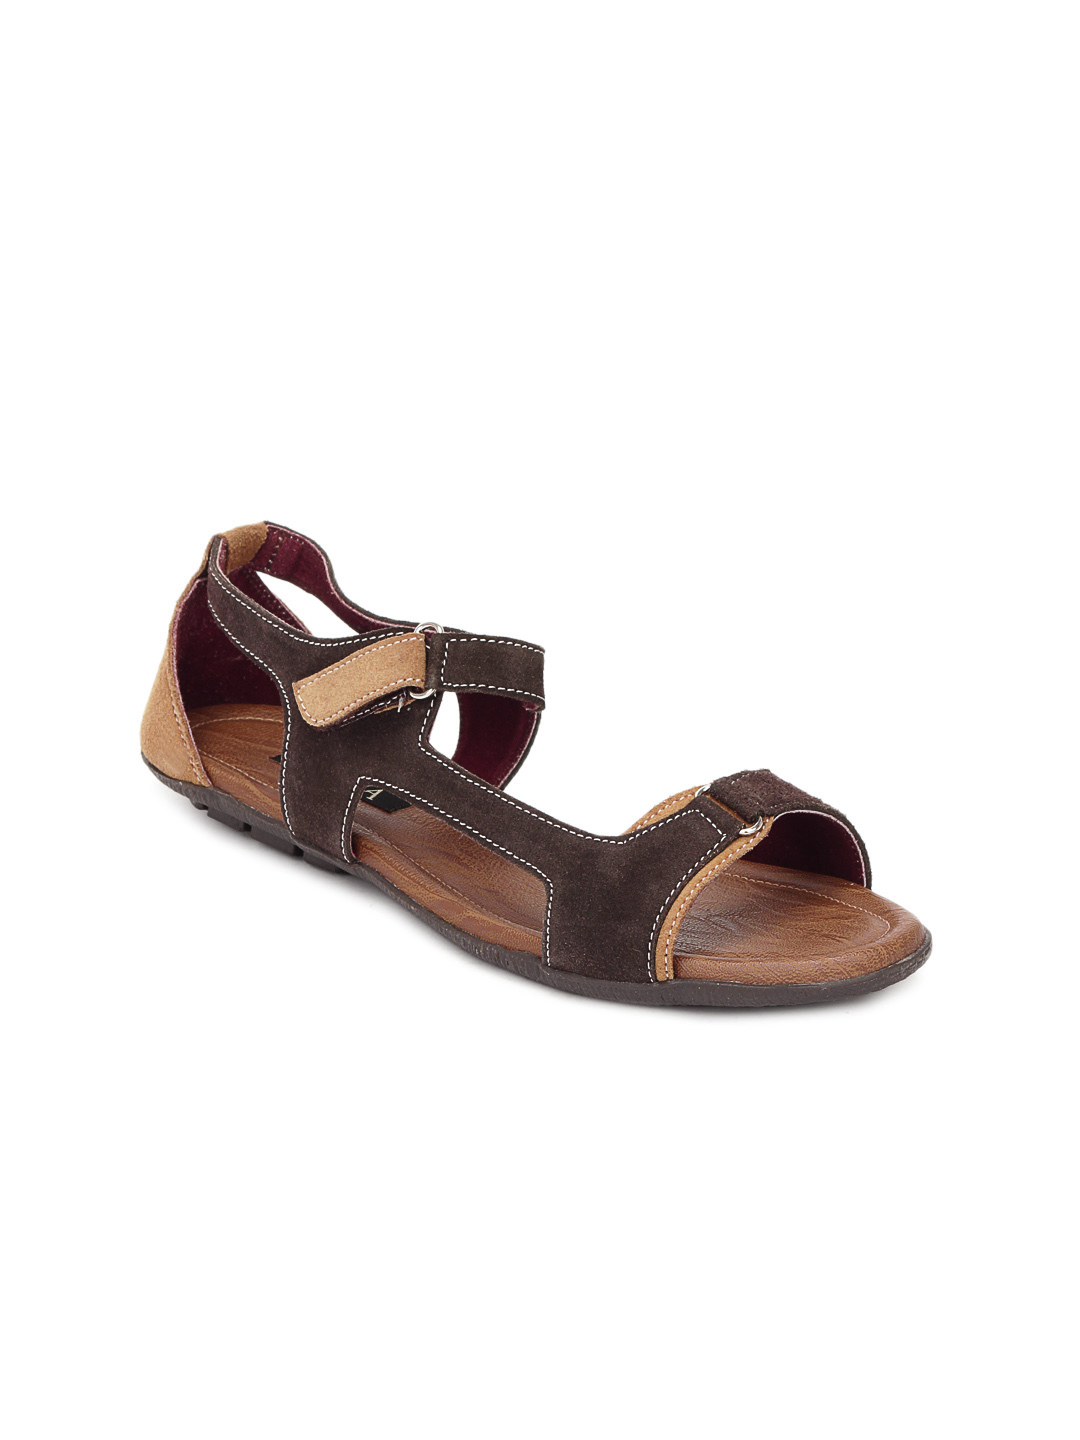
Rocia Women Brown Sandals
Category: Footwear / Shoes / Flats
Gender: Women
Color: Brown
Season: Winter 2012
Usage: Casual